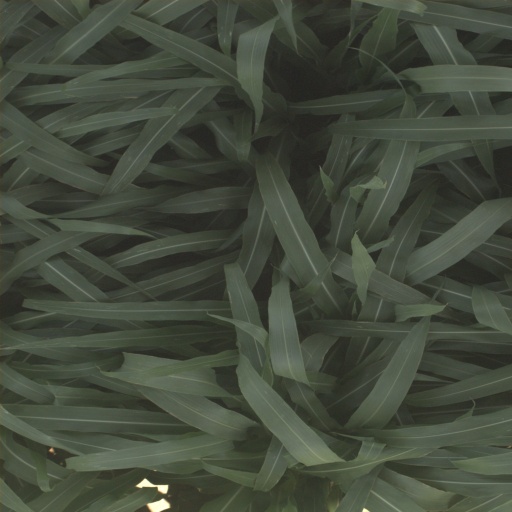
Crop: sorghum